U.S. Route 160 in Colorado

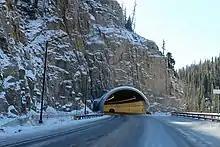
US 160 entering the Wolf Creek Pass tunnel

US 160 enters Colorado near the Four Corners Monument. It goes northeast and intersects US 491, then turns north to enter Cortez with US 491. East of Cortez, a road leads south from US 160 to Mesa Verde National Park. It continues east to Durango, where it intersects US 550. After overlapping with US 550 south of Durango, US 160 turns east and meets US 84 at Pagosa Springs. It then goes northeast and crosses the Continental Divide at Wolf Creek Pass, the area made popular in 1975 in C.W. McCall's album "Wolf Creek Pass".